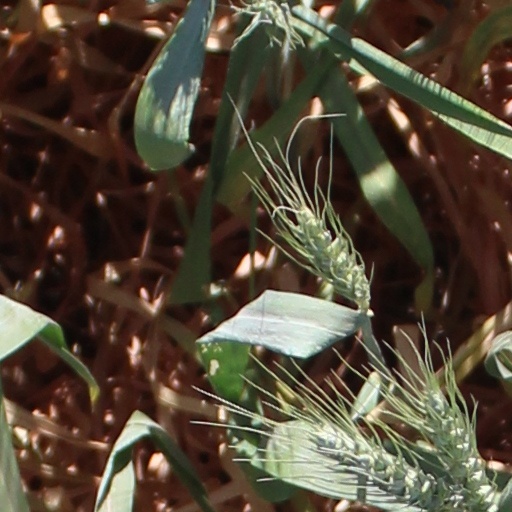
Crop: wheat